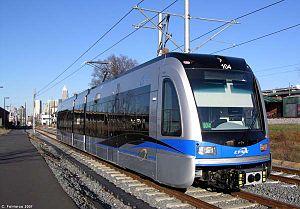
Le métro léger de Charlotte est un système de métro léger desservant la ville de Charlotte, en Caroline du Nord, aux États-Unis. Composé d'une ligne en site propre d'une longueur de 15.45 km desservant 15 stations, il comprendra à terme cinq lignes à l'aube de 2025. Le métro transporte environ 20 000 voyageurs par jour.
Cet article contient la liste de réseaux de métros légers du monde.